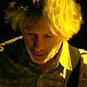
Age: 50